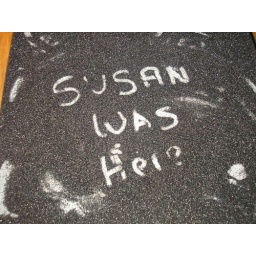
My message in the sand box at the Field Museum.